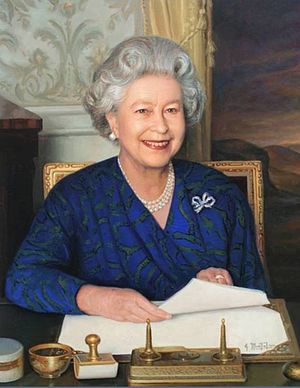
Kongerække (Storbritannien) / Huset Sachsen-Coburg-Gotha (1901-1917) og Windsor (1917-)
Dette er en liste over britiske regenter. Den omfatter ikke regenter af de tidligere selvstændige kongeriger England og Skotland. Den moderne stat Storbritannien og Nordirland opstod først med vedtagelsen af Acts of Union i 1707.